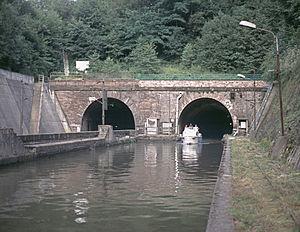
Le tunnel d'Arzviller, situé sur le canal de la Marne au Rhin Est, traverse les Vosges entre les vallées de la Zorn et de Teigelbach. Il mesure 2 306 m.